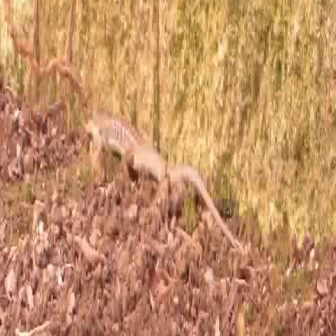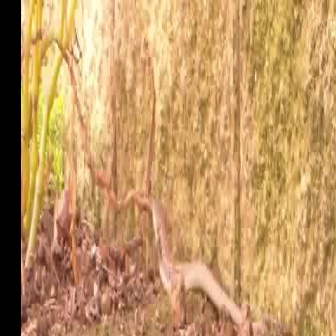
  Please identify the target specified by the bounding box [89,103,243,256] in the first image and locate it in the second image. Return the coordinates in [x_min,y_min,x_max,y_max] format.
Answer: [151,192,288,330]